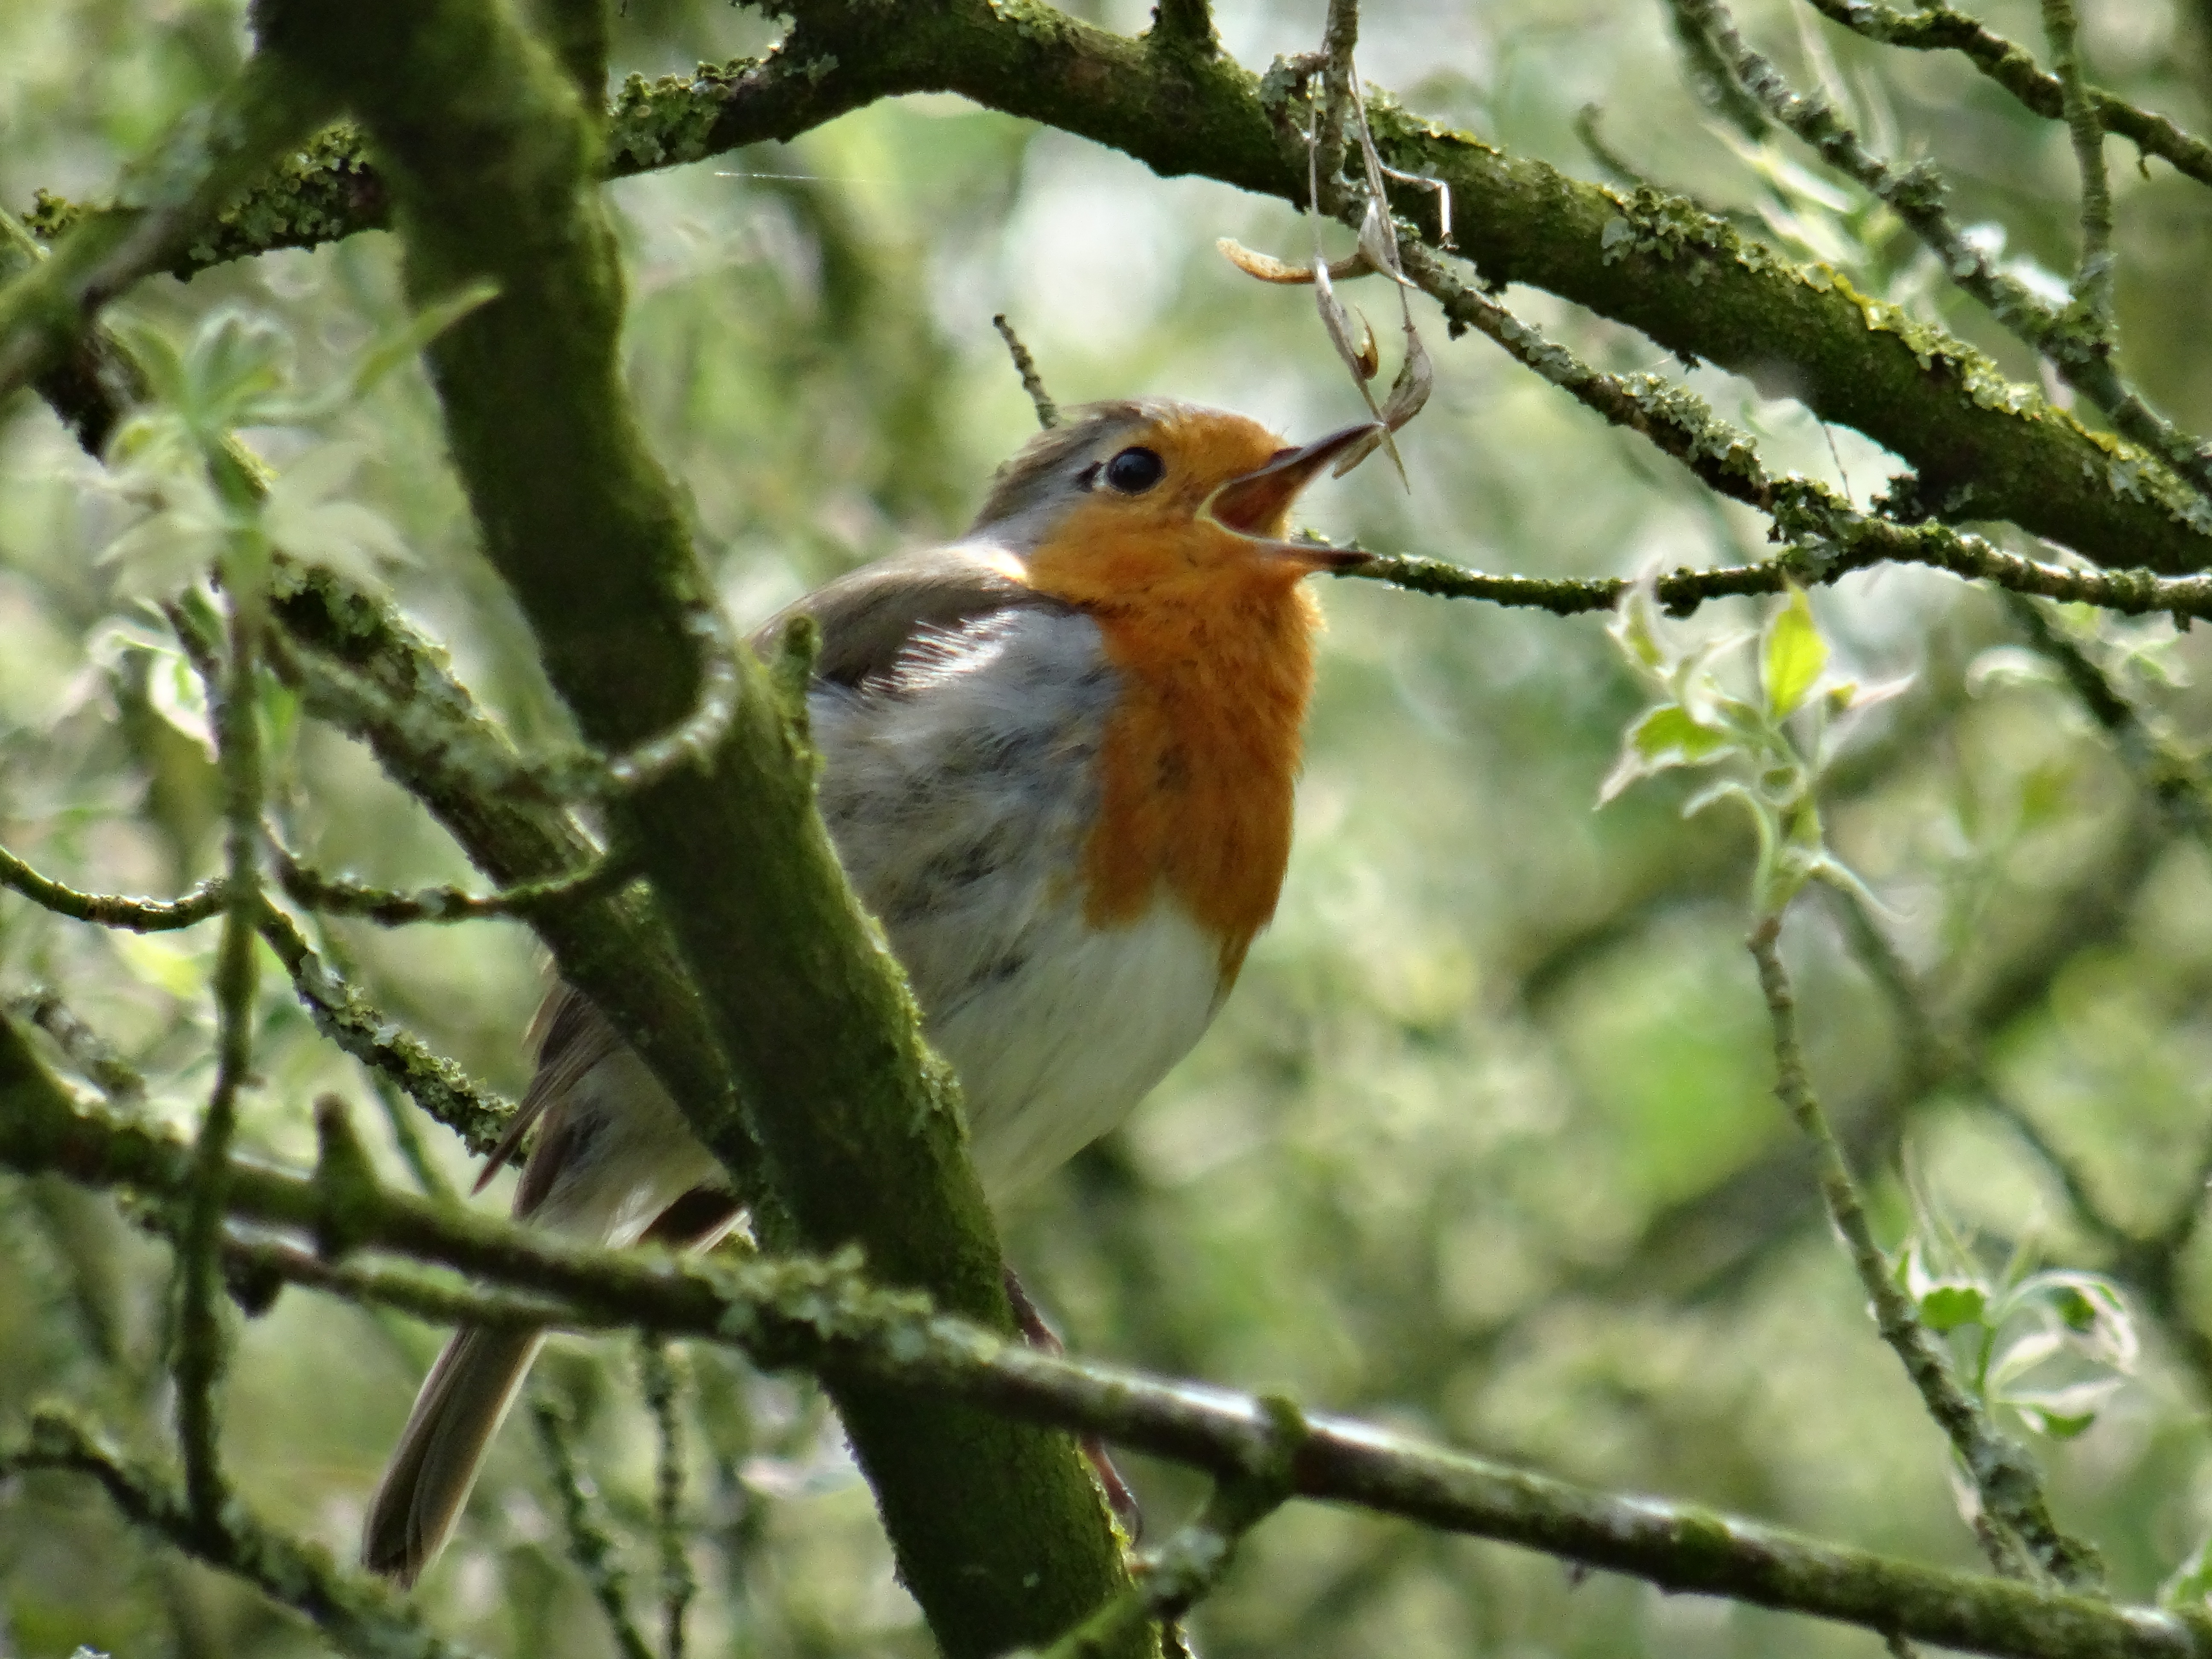
nature, branch, bird, animal, wildlife, red, beak, robin, fauna, singing, vertebrate, old world flycatcher, perching bird, nightingale, european robin